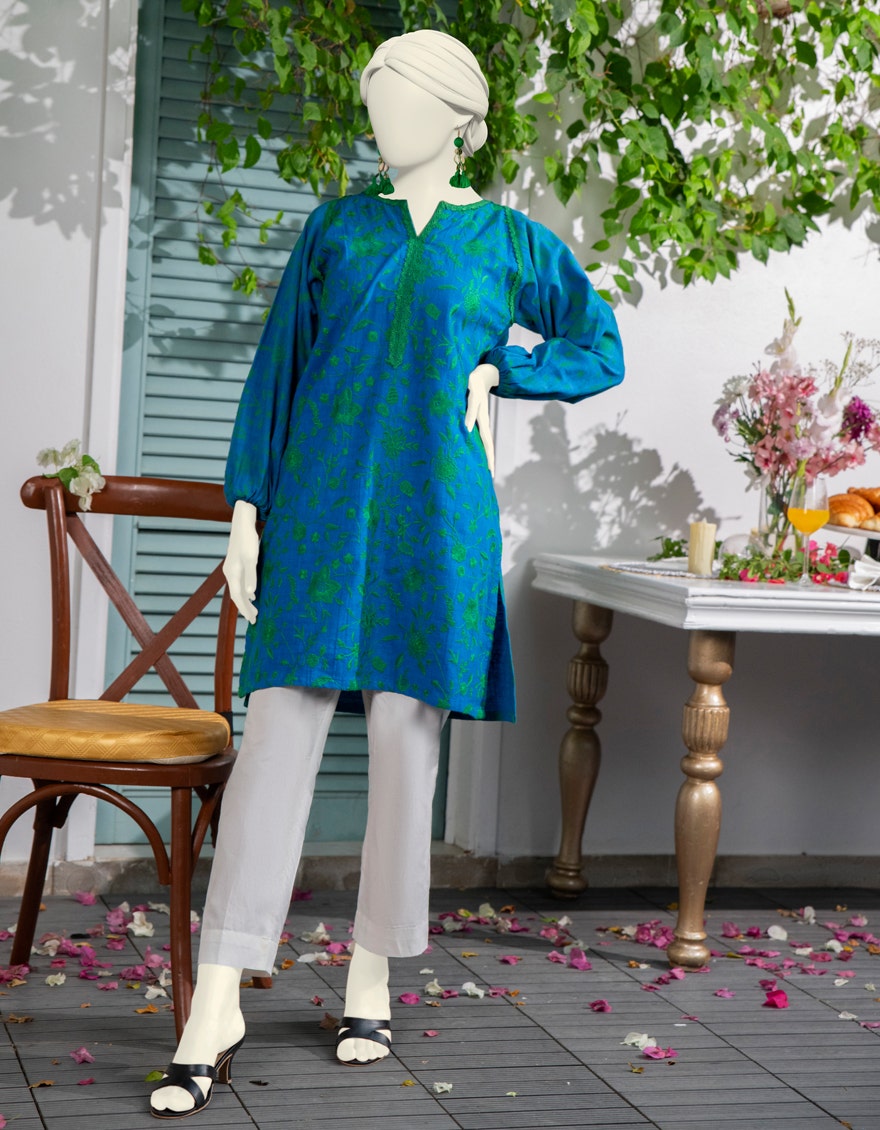
blue multi kurta with white pants